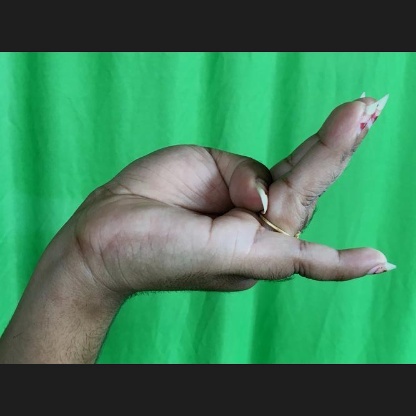
Mudra: Chaturam